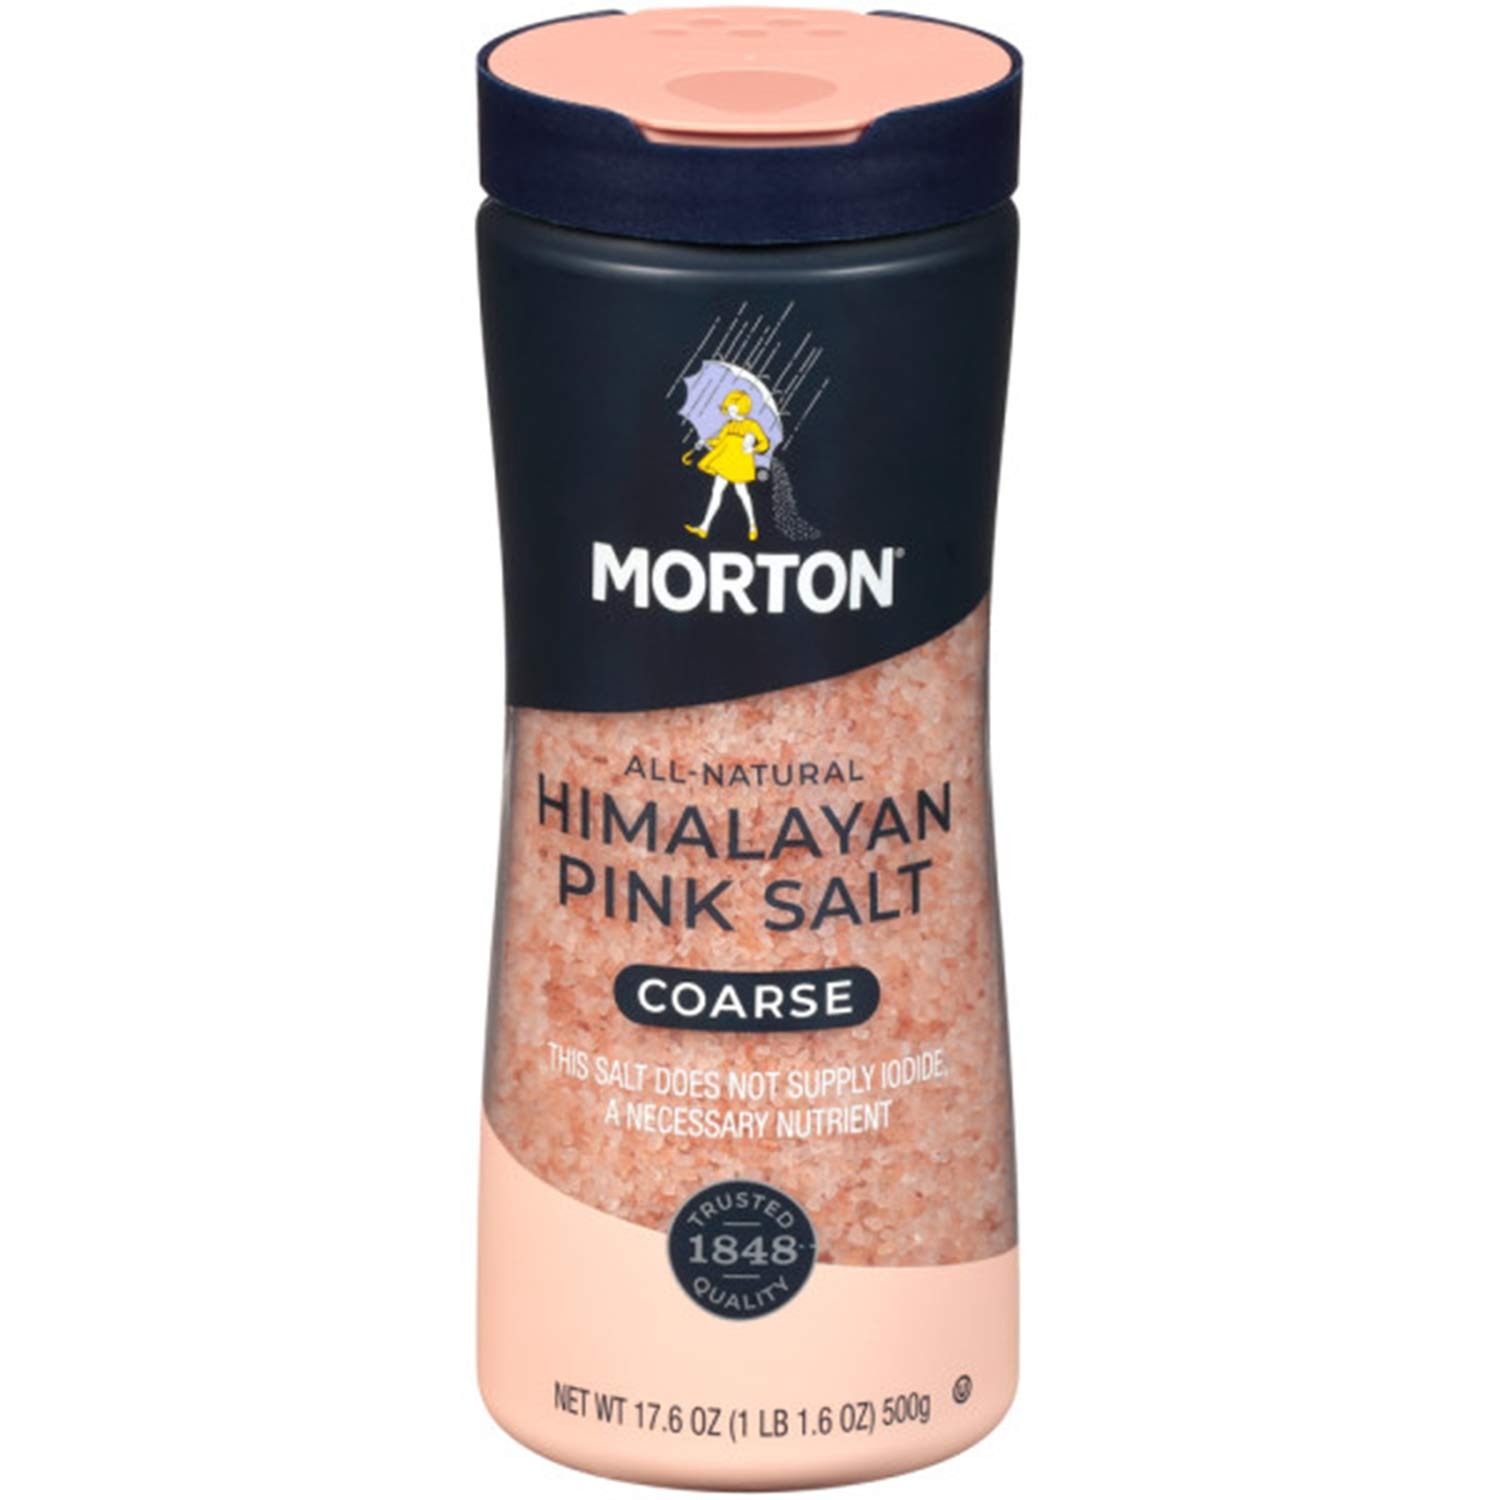
Item Name: Morton All-Natural Himalayan Pink Salt, Coarse, 17.6 Ounce
Bullet Point 1: ON YOUR TABLE FOR GENERATIONS - Morton has been a household staple since 1848
Bullet Point 2: MAKE YOUR DISH POP - Morton Himalayan Pink Salt allows home chefs to add a pop of flavor - and color - to their dishes
Bullet Point 3: DIRECTLY SOURCED - sourced directly from the Himalayan Mountains, which are rich in iron—that’s what gives the salt its famous and irresistible pink hue
Bullet Point 4: FOR ALL SEASONS - No pun intended! Whether it’s your next dinner party or a night in, Morton has it covered
Bullet Point 5: JUST A PINCH - That’s all it takes! Take your meal to the next level with Morton
Value: 17.6
Unit: Ounce

Price: 10.745